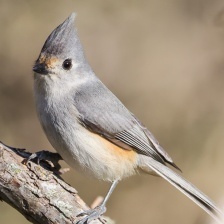
Species: TIT MOUSE
Scientific name: PARIDAE
ImageNet parent category: chickadee